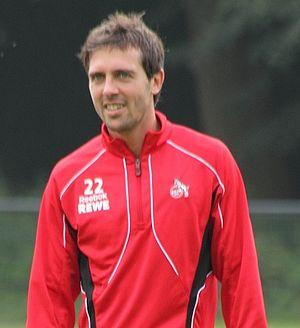
La saison 2011-2012 est la première saison en Division 1 de l'Évian Thonon-Gaillard Football Club, club de football français, issu de la fusion en 2007 du Football Croix-de-Savoie 74, club basé à Gaillard, qui était parvenu à se promouvoir en Championnat de France de football National au milieu des années 2000 sous l'impulsion du joueur-entraîneur-dirigeant Pascal Dupraz, et de l'Olympique Thonon Chablais, descendant du CS Thonon qui avait évolué en 2ᵉ division au milieu des années 1980, avant de redescendre au plus bas niveau régional.